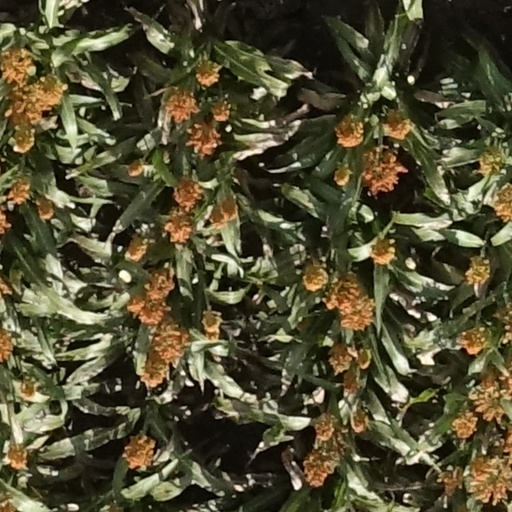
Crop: sorghum